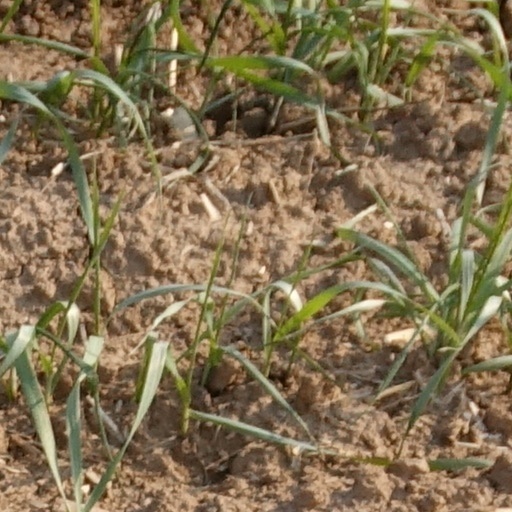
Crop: wheat